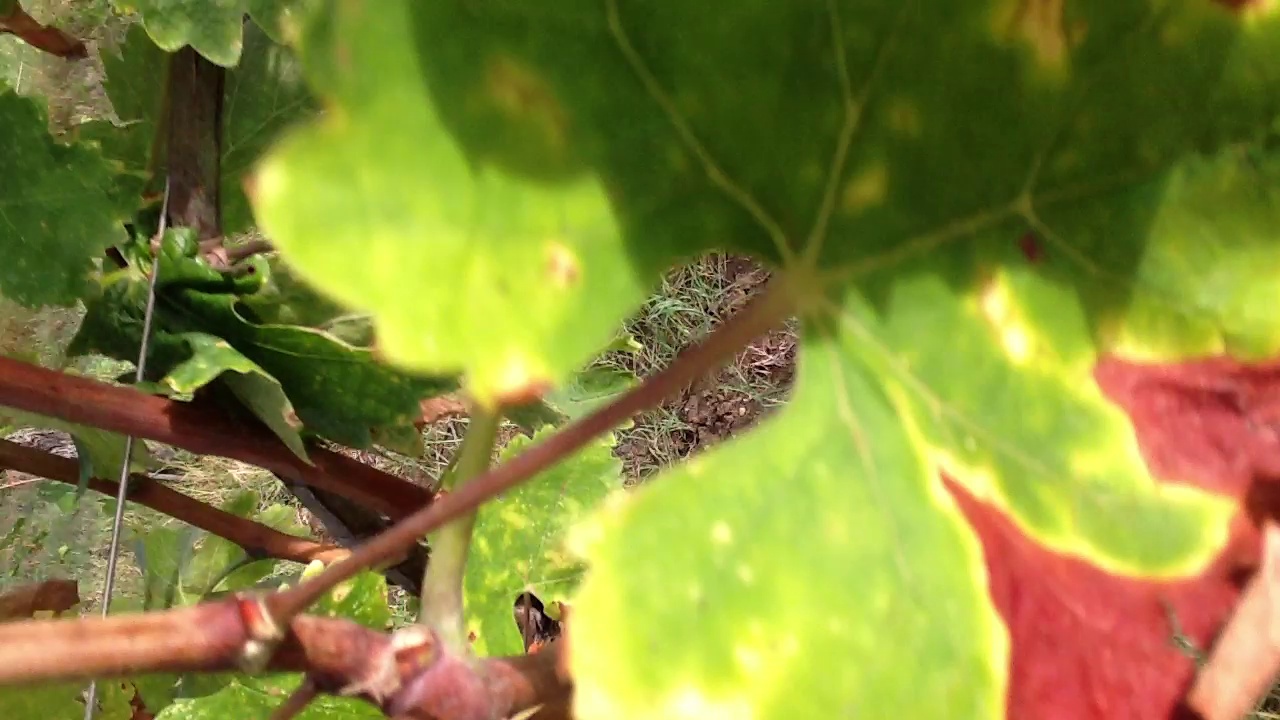
Label: esca